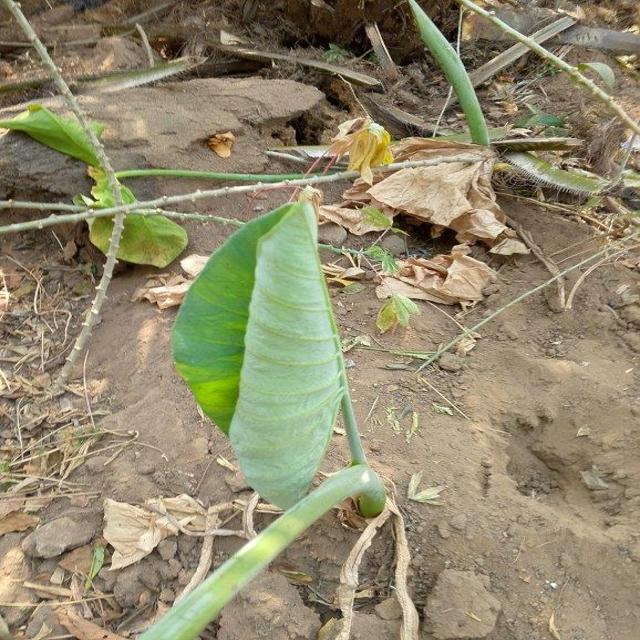
Label: Healthy